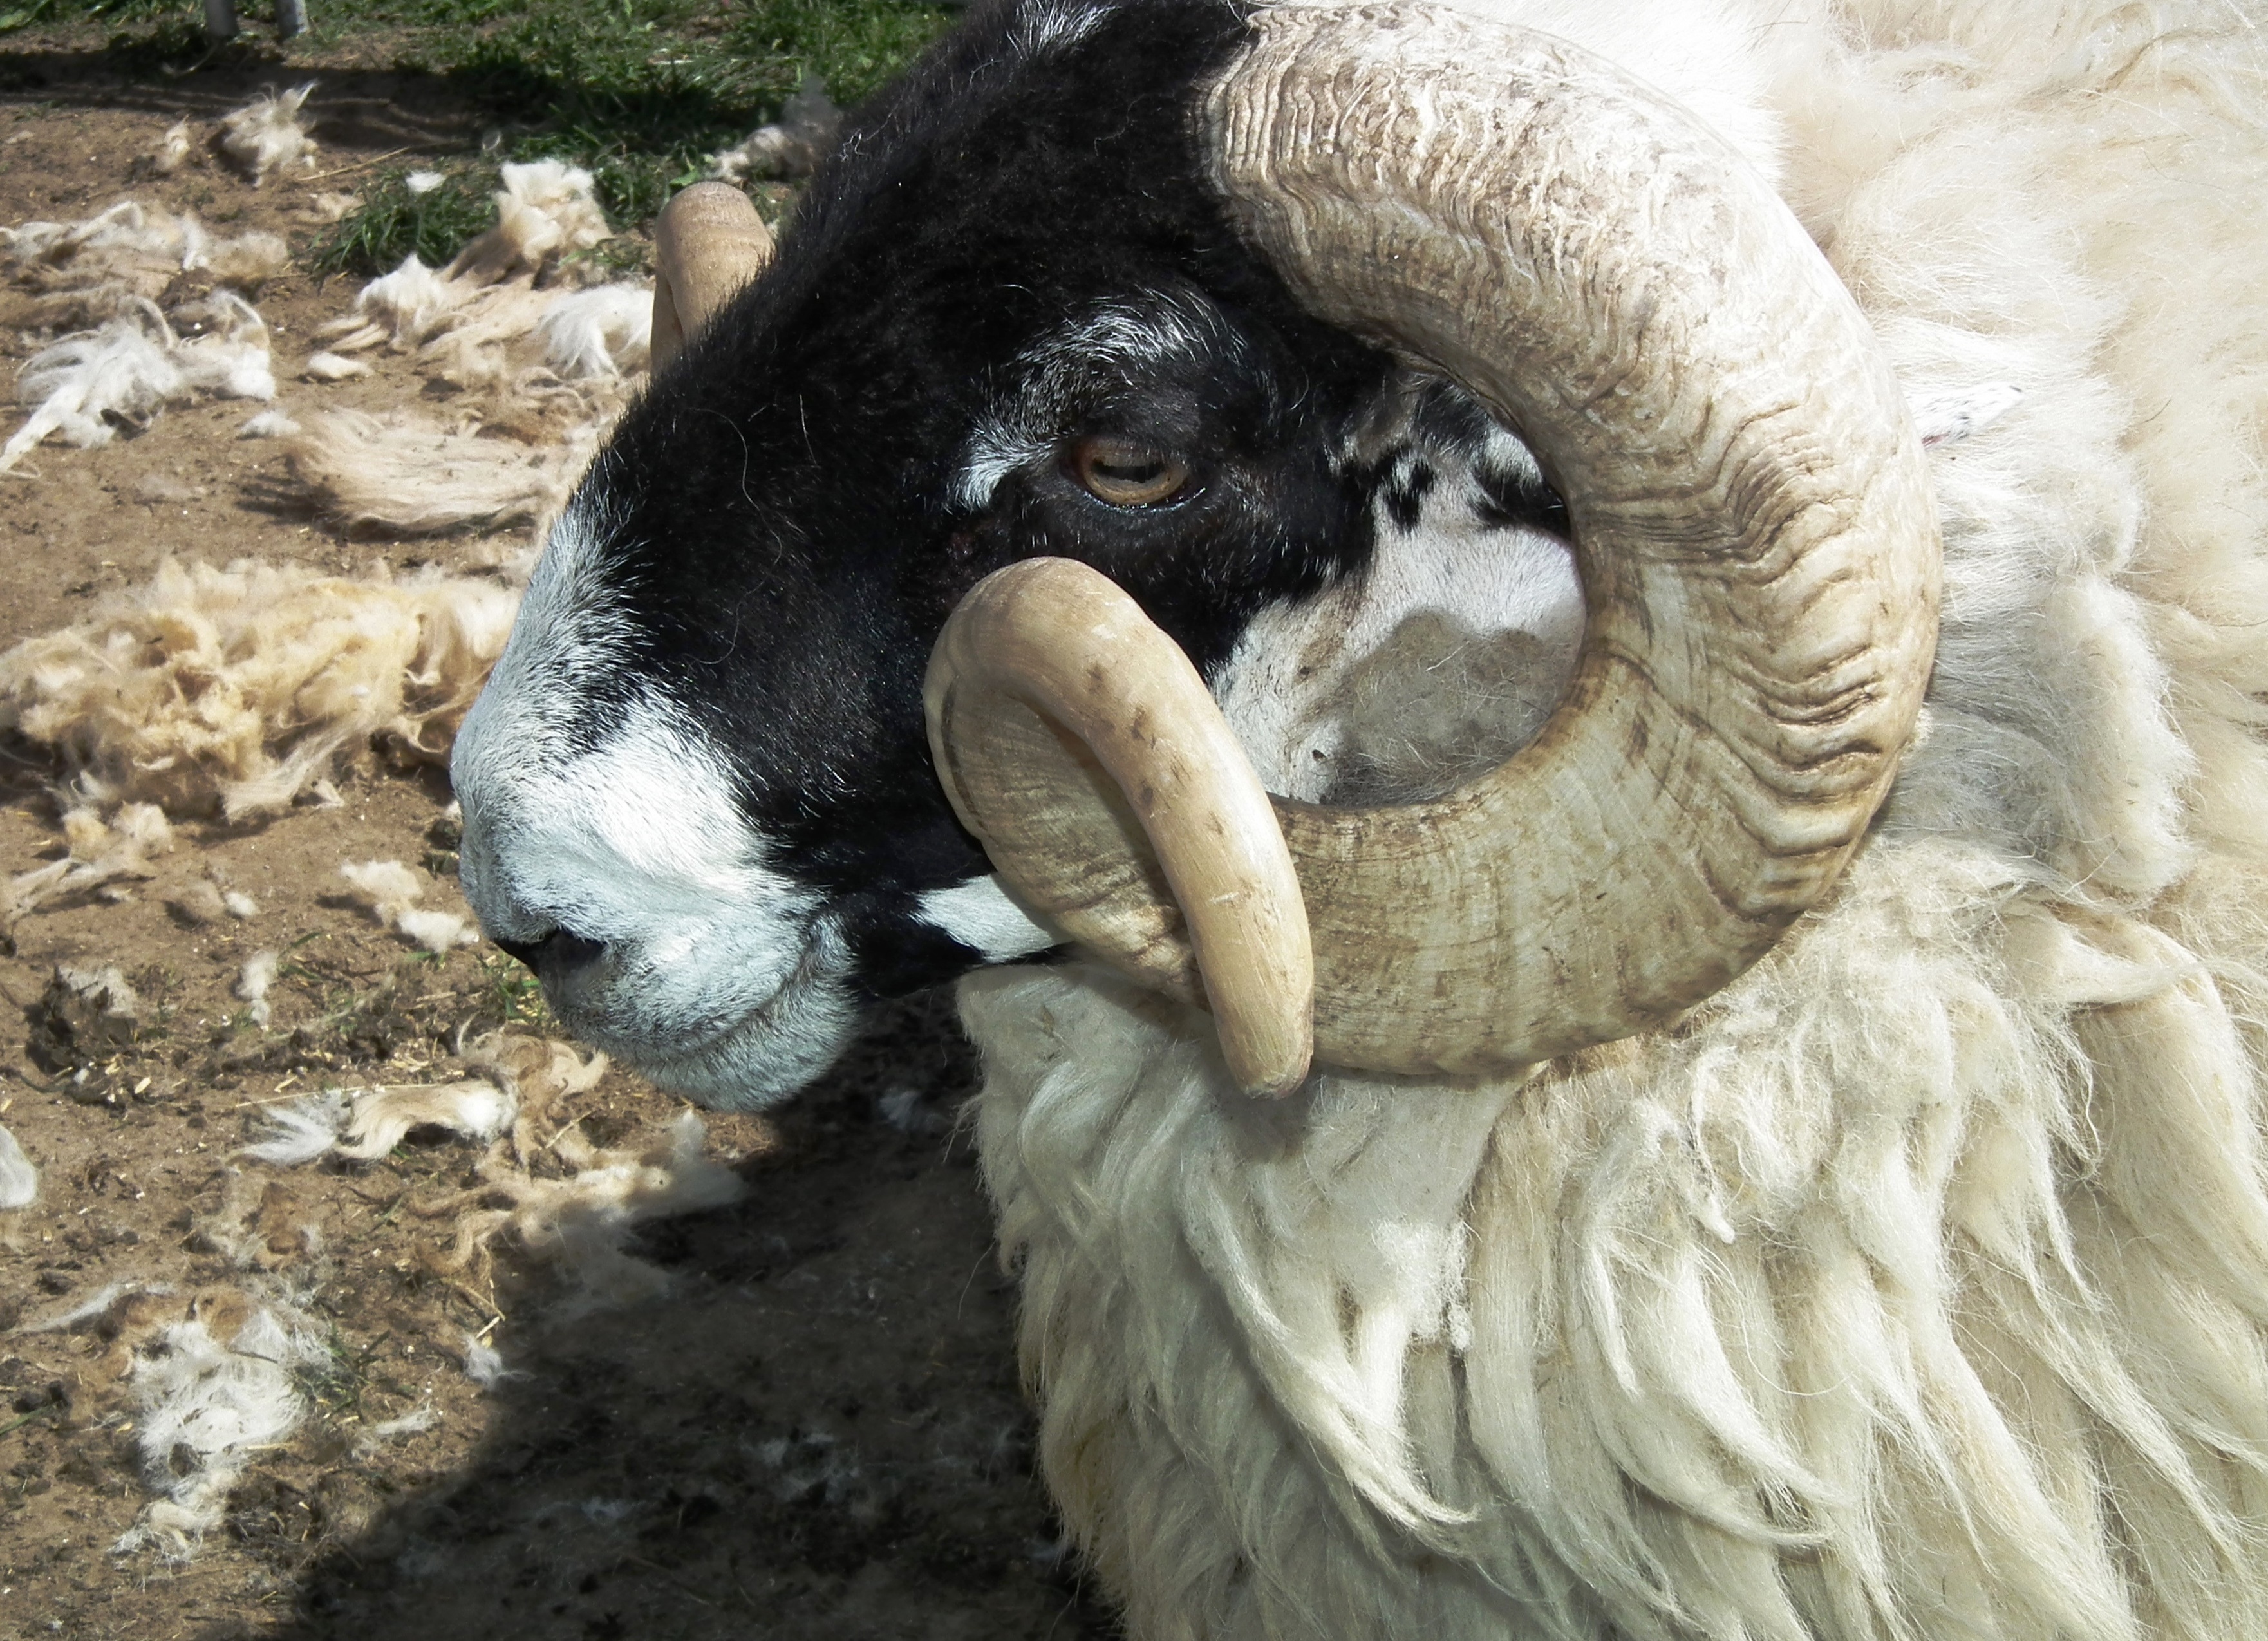
goat, horn, sheep, mammal, wool, fauna, goats, head, vertebrate, sheeps, ram, horns, animal portrait, aries, cow goat family